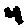
Label: 4